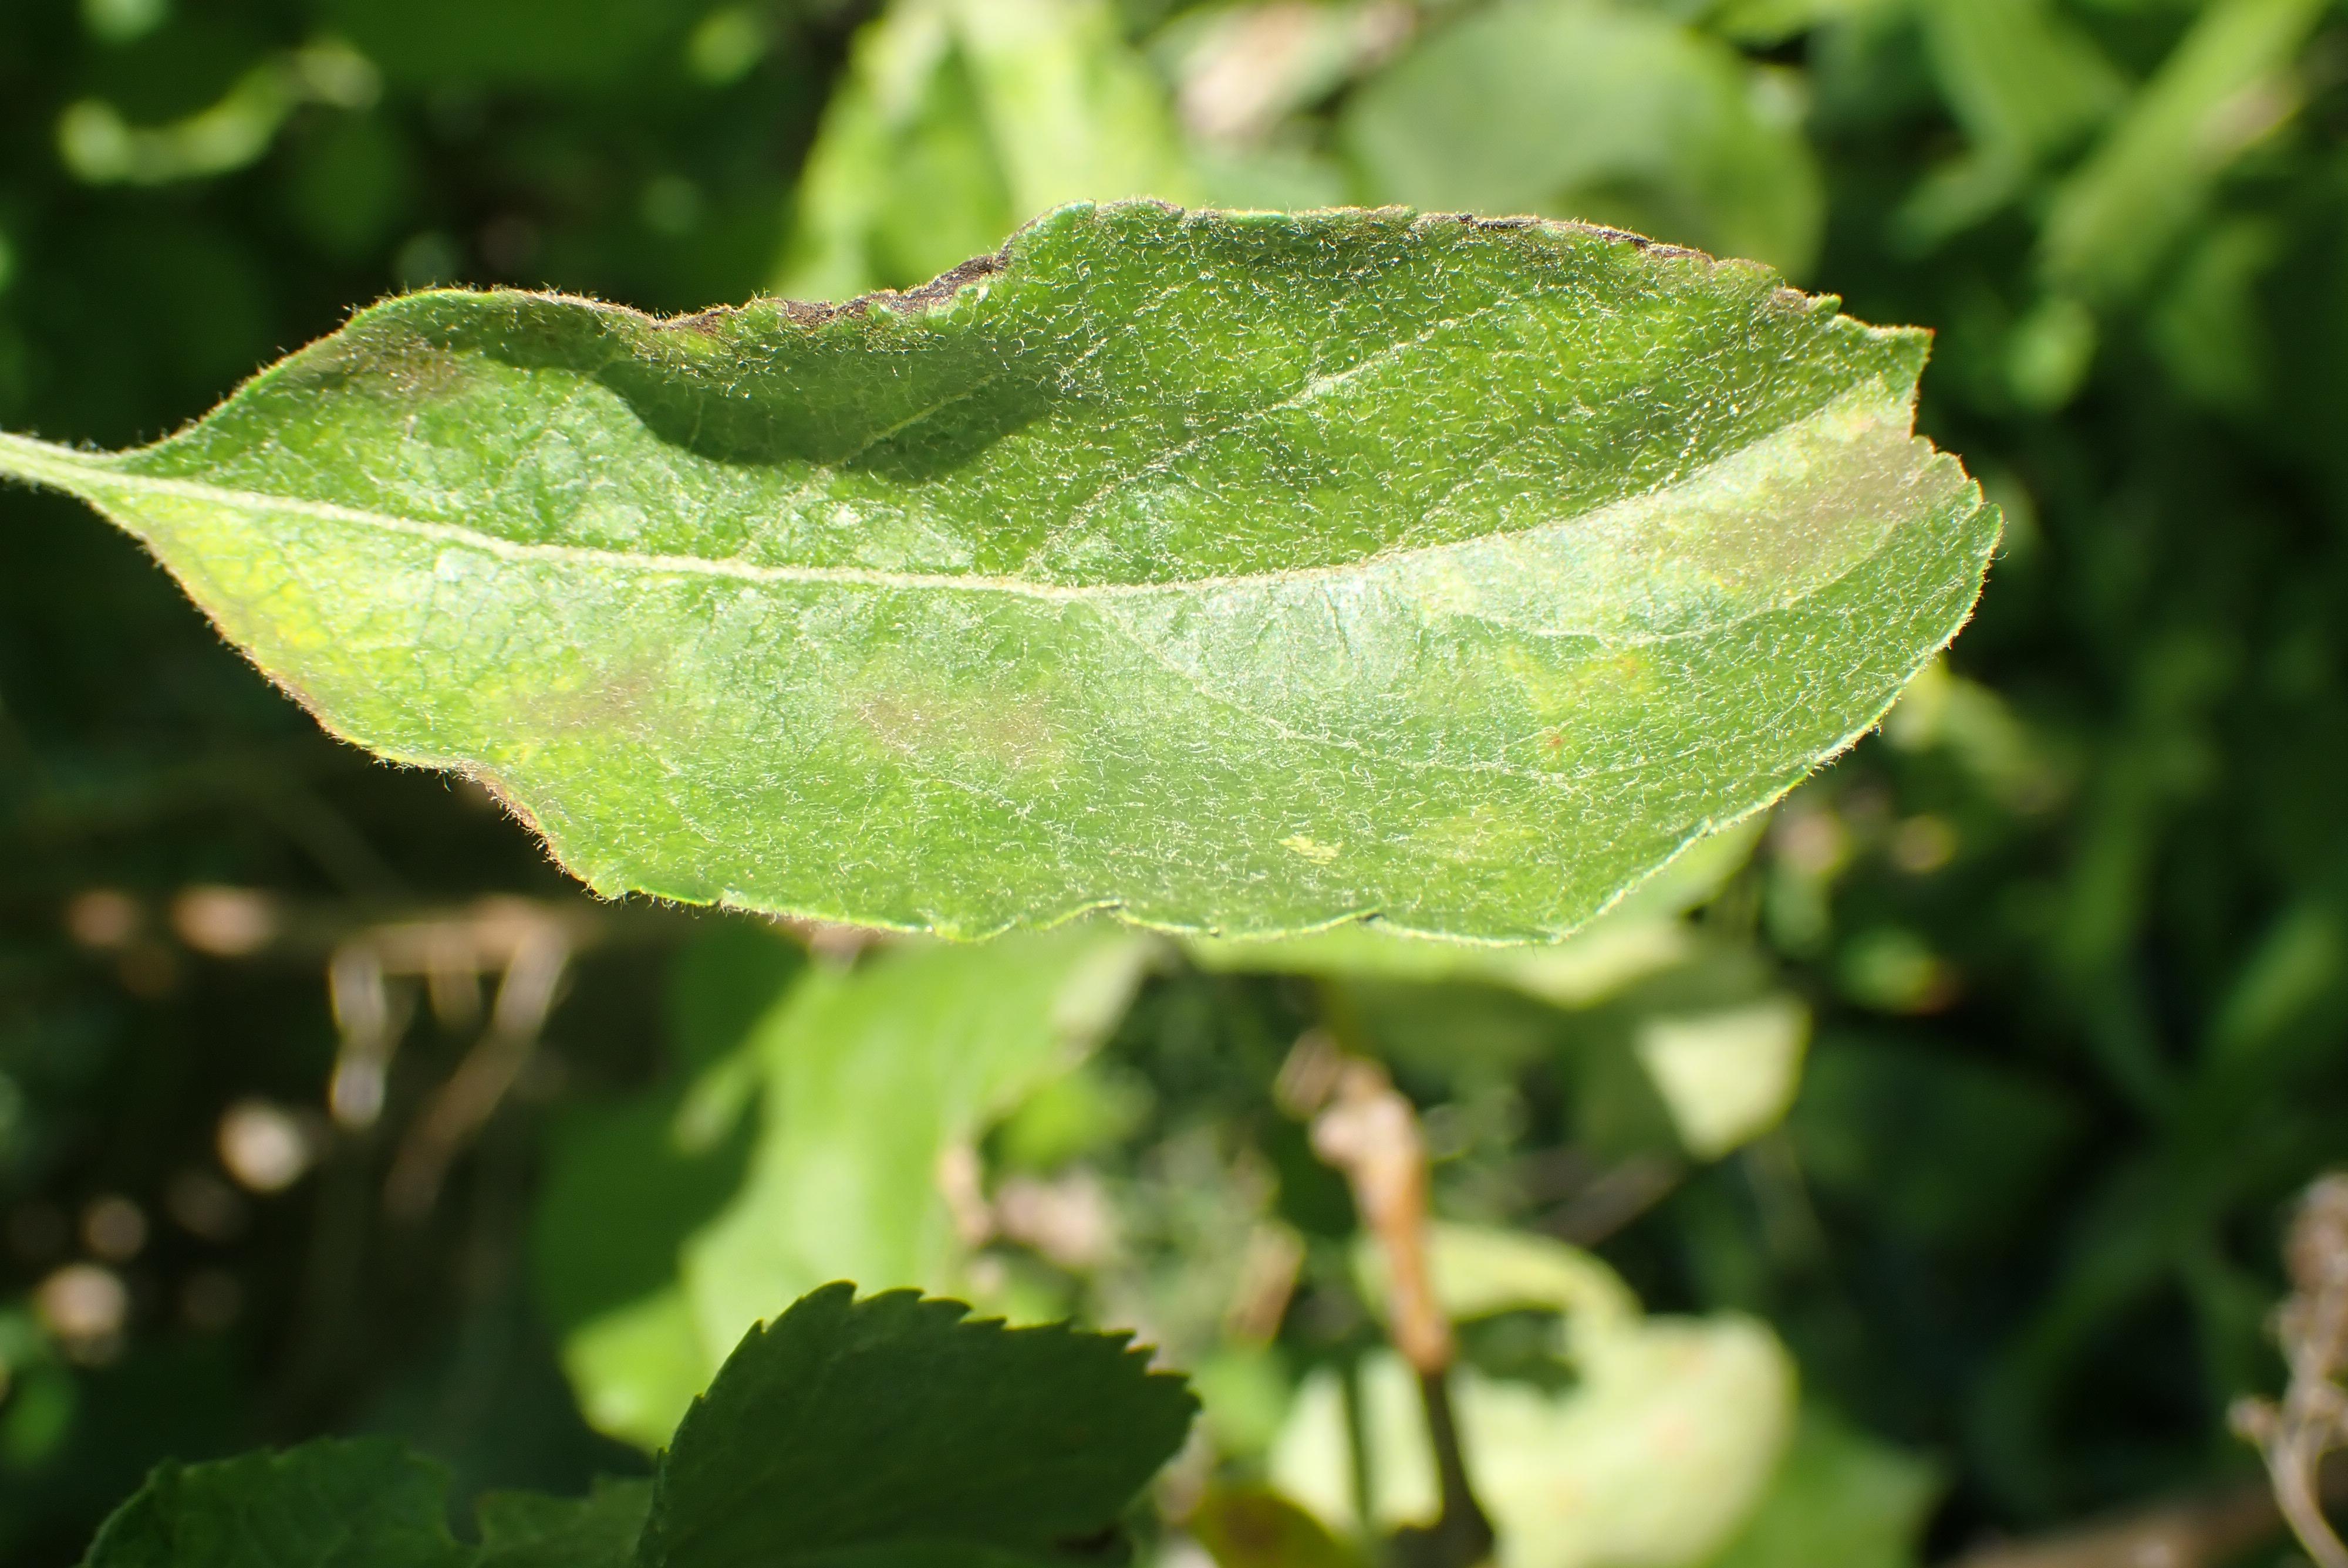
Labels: scab